G. Ross Anderson

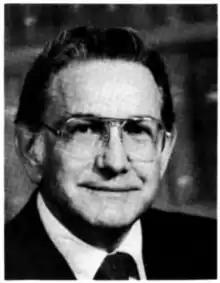

George Ross Anderson Jr. (January 29, 1929December 1, 2020) was an American attorney, politician, and jurist who served as a judge of the United States District Court for the District of South Carolina. After graduating from Southeastern University and George Washington University, Anderson served for a year in the US Air Force during the Korean War. He worked in private legal practice from 1954 and was elected to the South Carolina House of Representatives for a one-year term in 1955. Anderson became a federal judge in 1980, nominated by President Jimmy Carter. He assumed senior status in 2009 and retired in 2016.